Torsten Hoefler

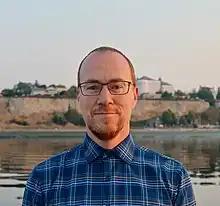

Torsten Hoefler is a Professor of Computer Science at ETH Zurich and the Chief Architect for Machine Learning at the Swiss National Supercomputing Centre. Previously, he led the Advanced Application and User Support team at the Blue Waters Directorate of the National Center for Supercomputing Applications, and held an adjunct professor position at the Computer Science Department at the University of Illinois at Urbana Champaign. His expertise lies in large-scale parallel computing and high-performance computing systems. He focuses on applications in large-scale artificial intelligence as well as climate sciences.